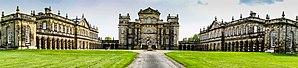
Sir Francis Blake Delaval KB est un acteur, soldat et député britannique. Il reçoit une éducation privilégiée et aristocratique à la Westminster School, au Collège d'Eton puis à la Christ Church de l'Université d'Oxford.